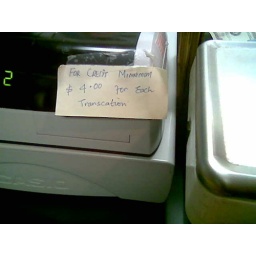
from the deli in my office building